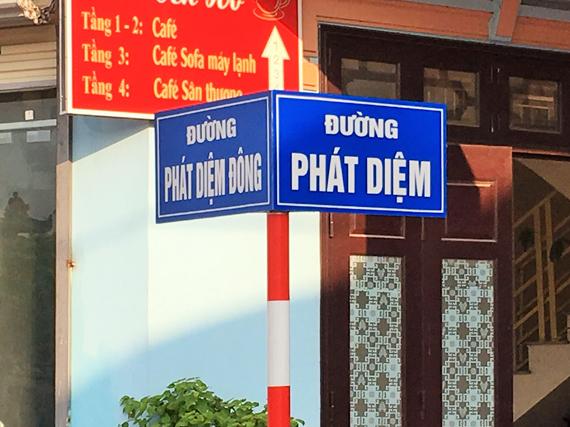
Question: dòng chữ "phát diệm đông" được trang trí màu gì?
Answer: dòng chữ "phát diệm đông" được trang trí màu trắng